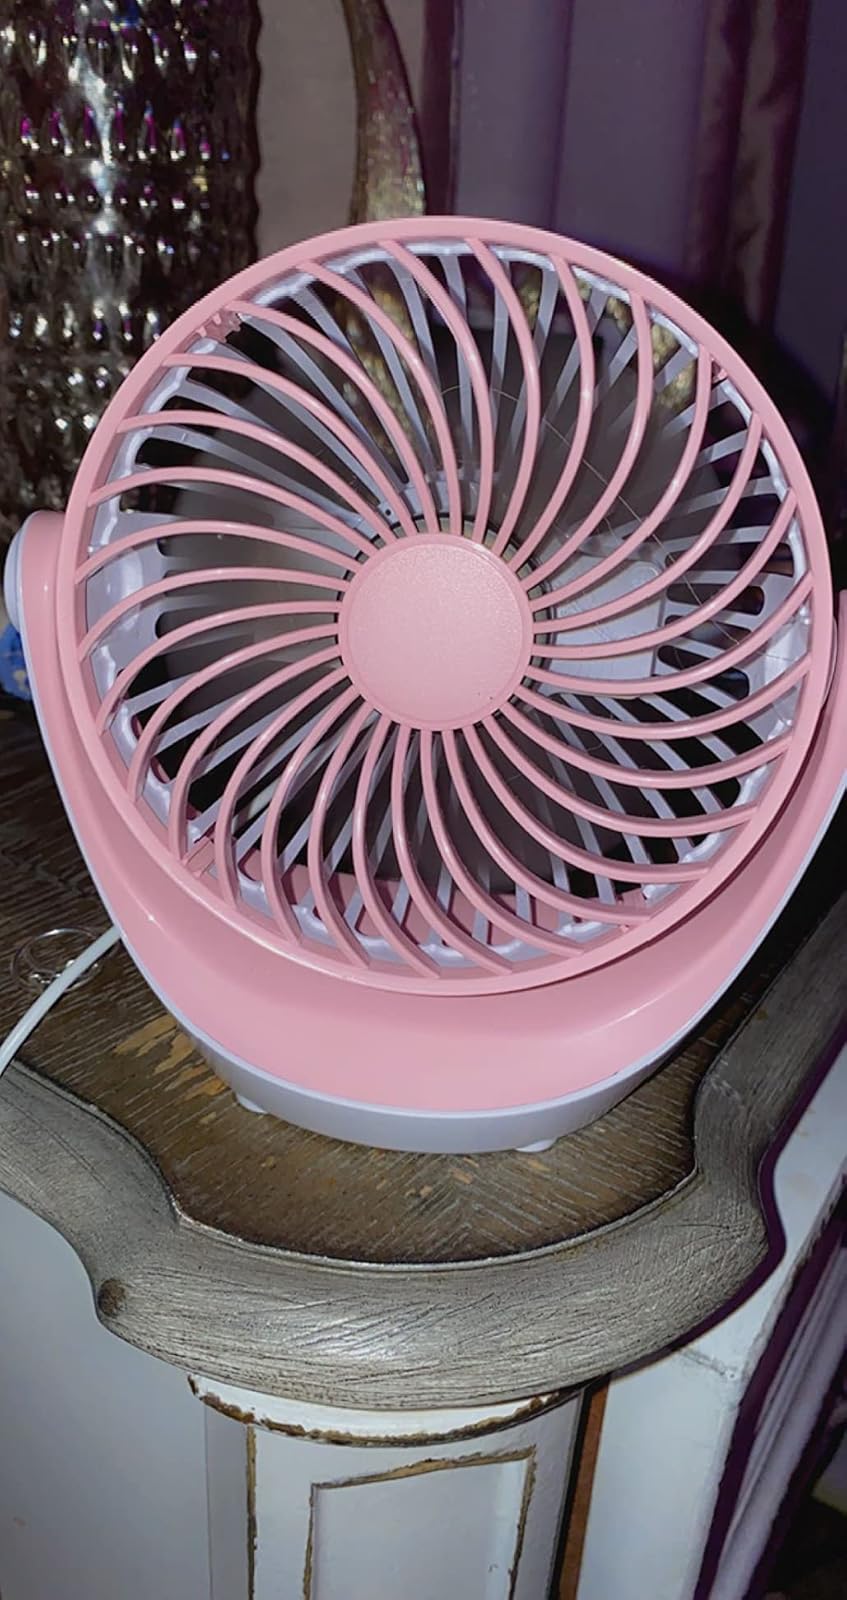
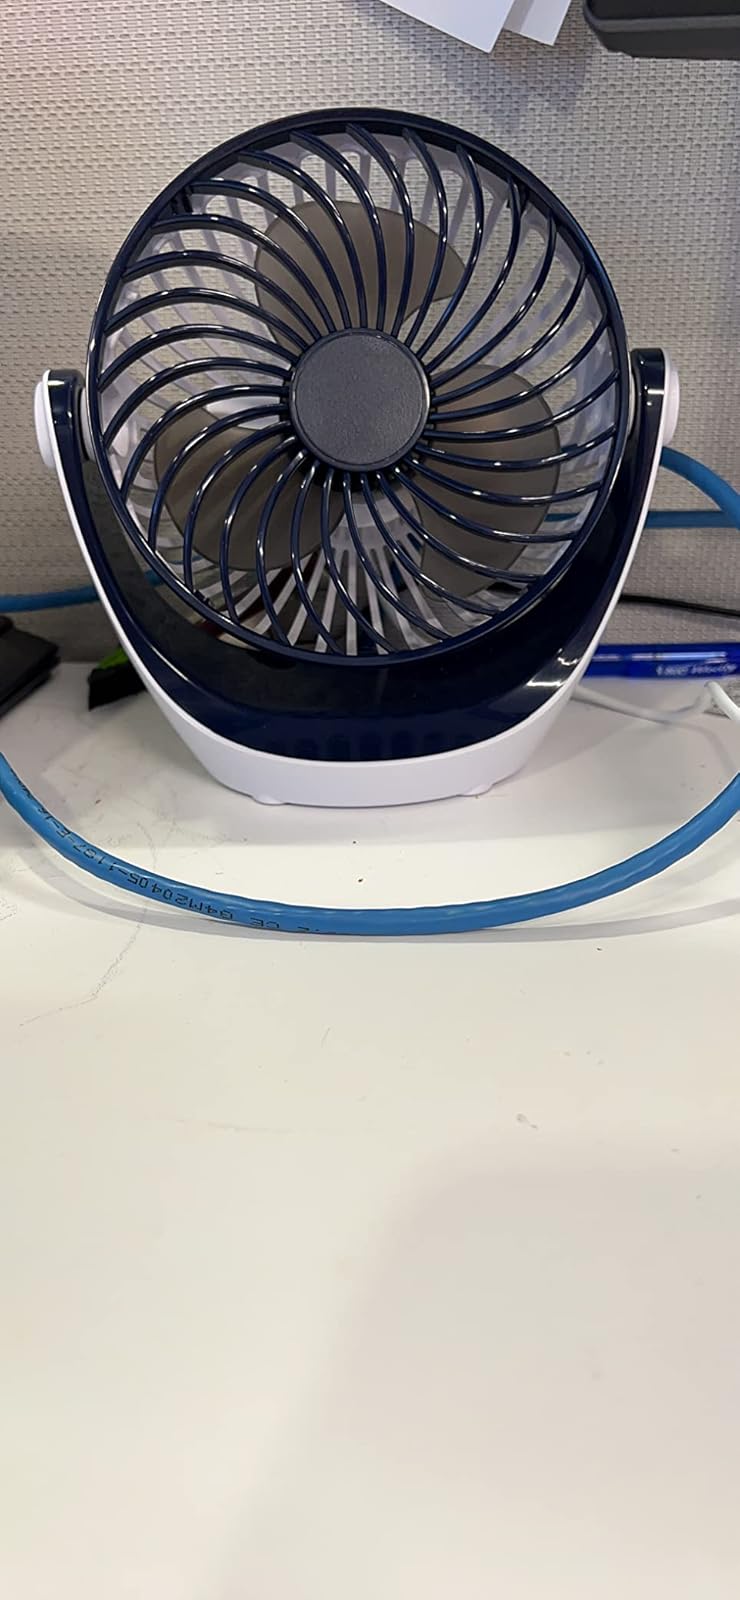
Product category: fan
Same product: no